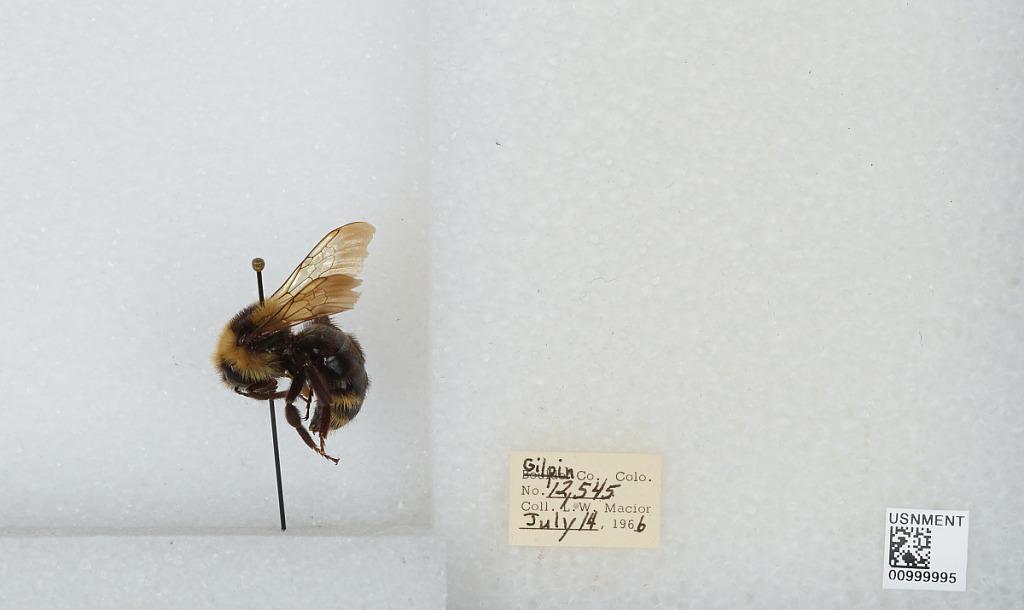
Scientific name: Bombus (Psithyrus) insularis (Smith)
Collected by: L. Macior
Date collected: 1966-7-14
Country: United States
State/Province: Colorado
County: Gilpin
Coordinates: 39.8908, -105.508